Wriezen Railway

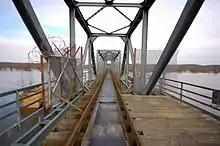
View over the Oder bridge

Ahrensfelde Friedhof (cemetery) station was opened in July 1908 as a temporary halt. In October 1910, a three-tracked station with a covered central platform and a platform tunnel was opened. This was the third cemetery station on the line, because the next stop after Friedrichsfelde Friedhof station, Marzahn station is also at a cemetery.